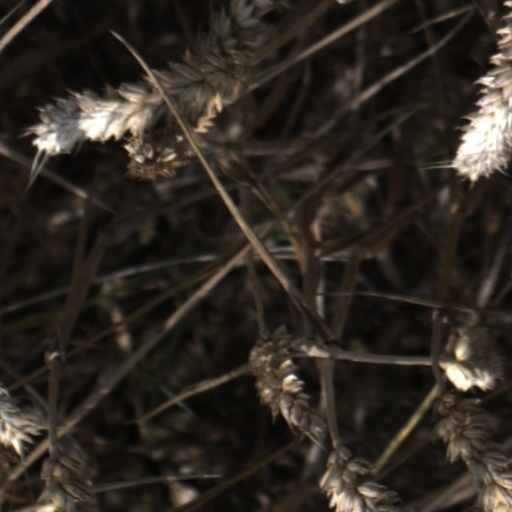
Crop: wheat